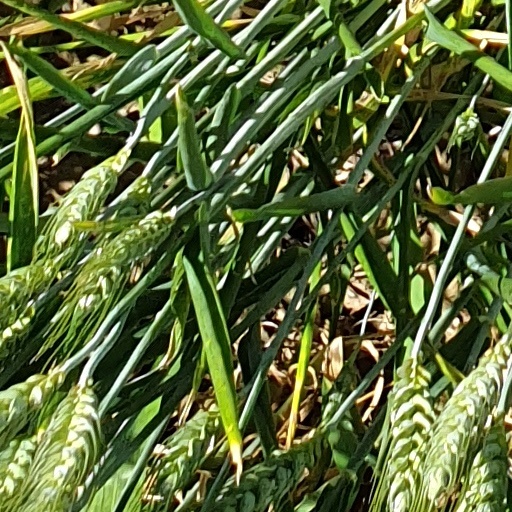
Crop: wheat